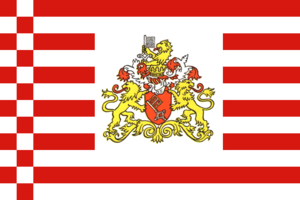
drapeau de l’état de la ville hanséatique libre de Brême
Le drapeau de Brême est le drapeau officiel et l'emblème de la ville de Brême et de la ville hanséatique libre de Brême, un des länder de la République fédérale d'Allemagne. Il est paré de rouge et blanc, avec minimum de huit rayures, et un damier au niveau de la base du drapeau. Il est surnommé de façon populaire, ainsi que parfois de façon officielle, le Speckflagge, que l'on peut traduire par drapeau de lard. Le drapeau de l'état inclut au centre du drapeau une clef et trois lions. Les administrations locales privilégient le plus souvent une autre version avec au centre un motif représentant le blason de la ville.